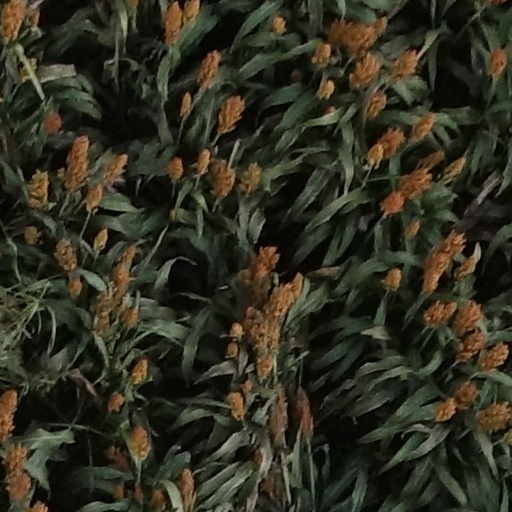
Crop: sorghum